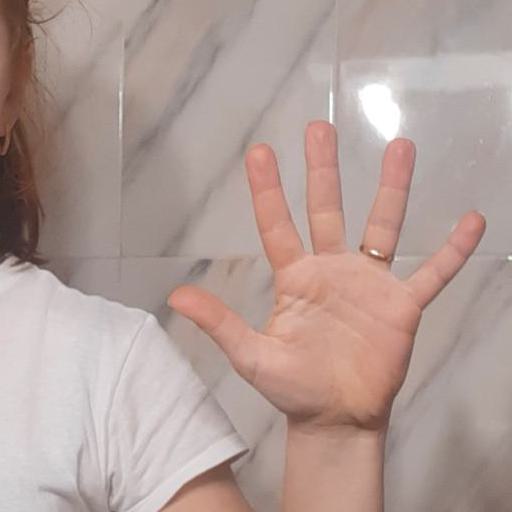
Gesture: palm